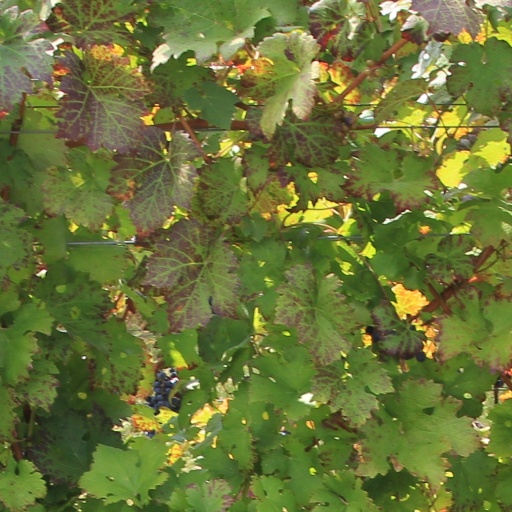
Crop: grape